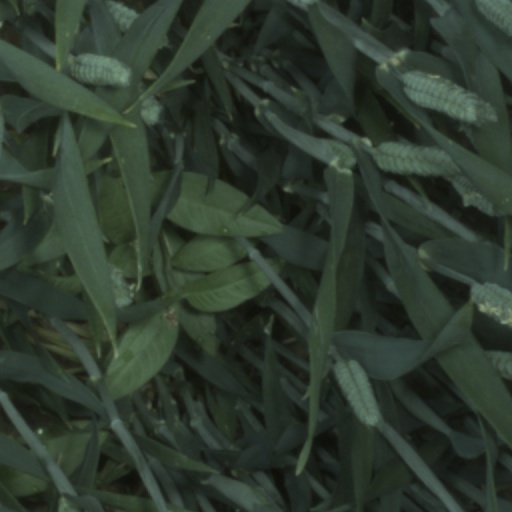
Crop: wheat